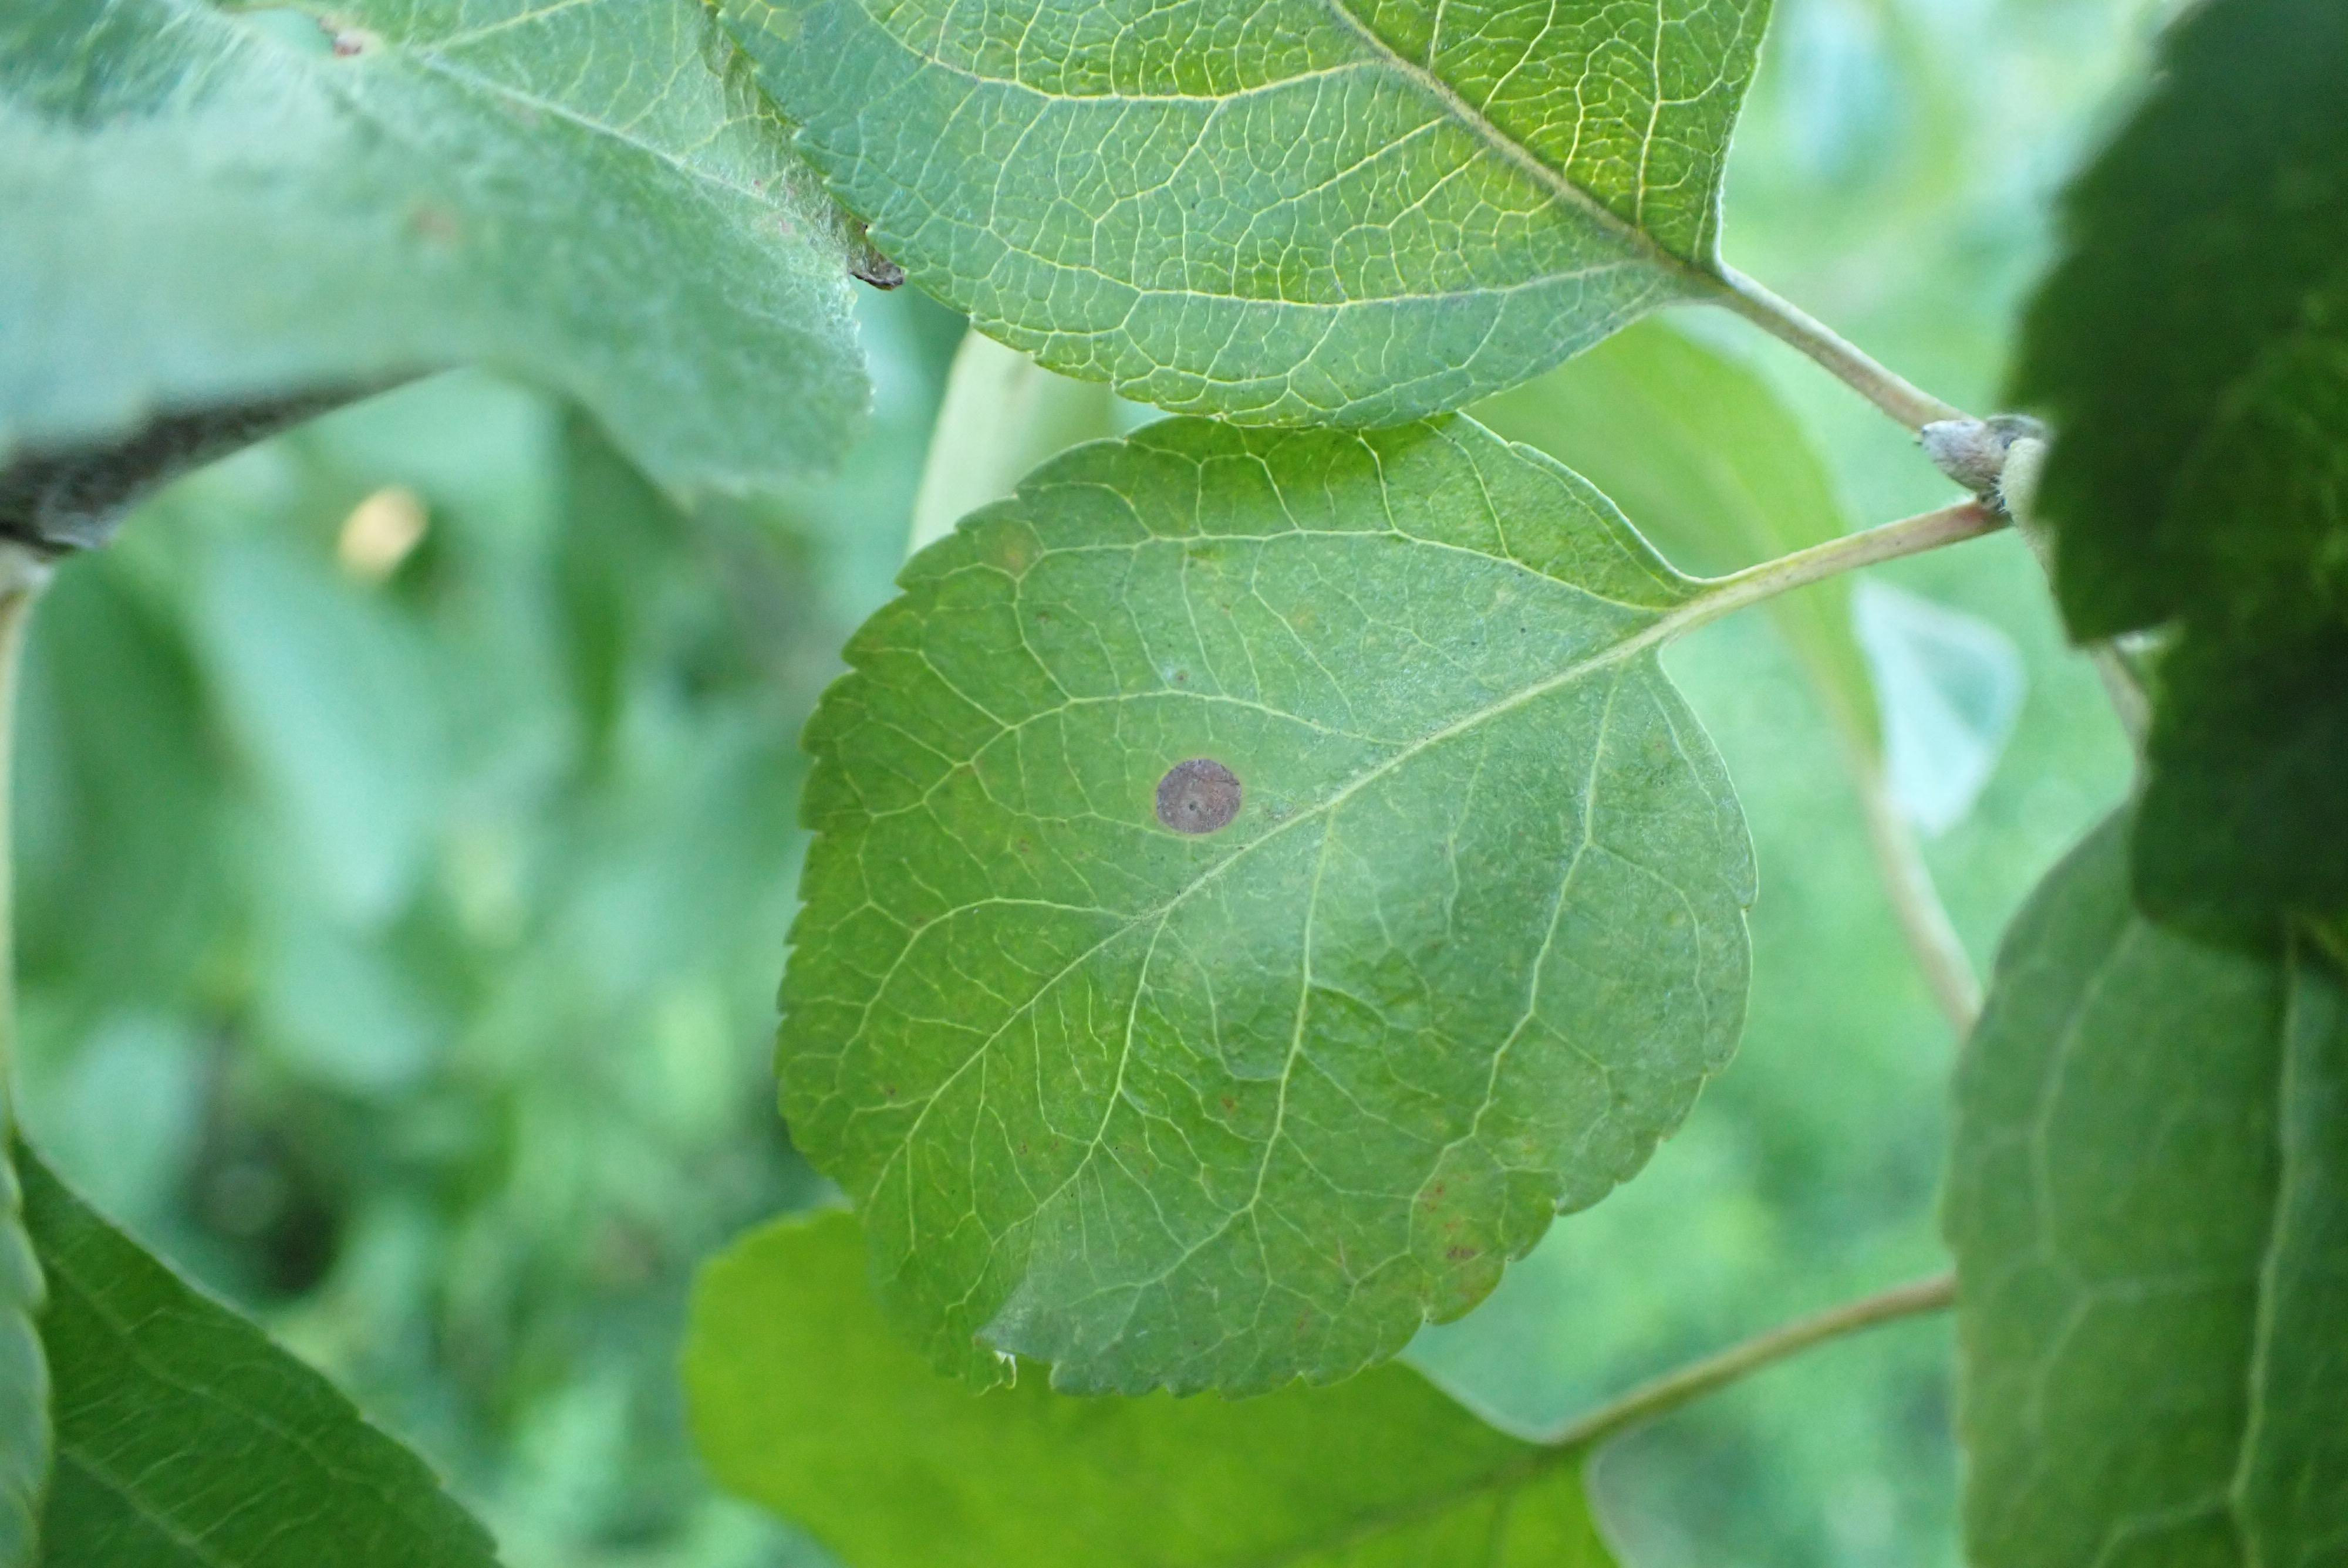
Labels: frog_eye_leaf_spot